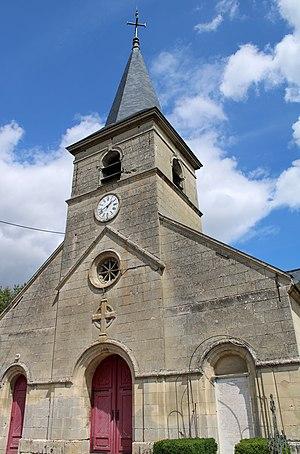
Façade de l'église.
Appilly est une commune française située dans le département de l'Oise en région Hauts-de-France.